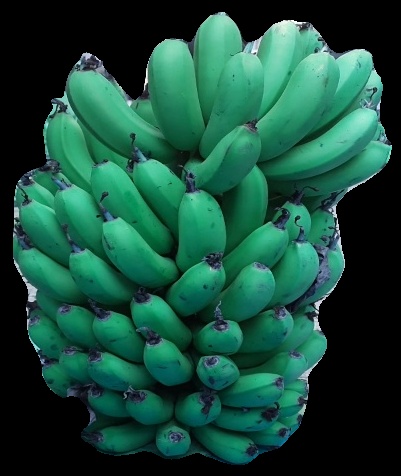
Variety: pachbale
Grade: grade2